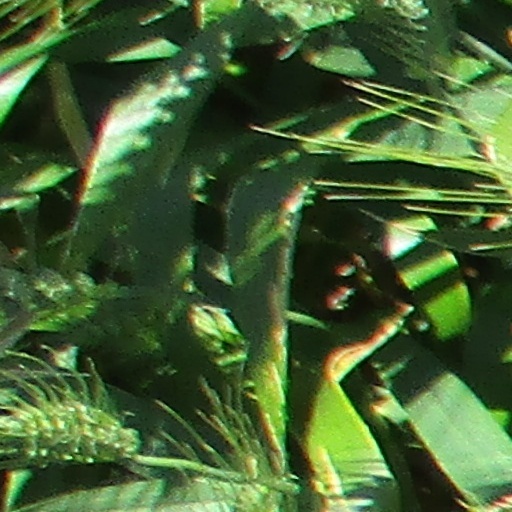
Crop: wheat